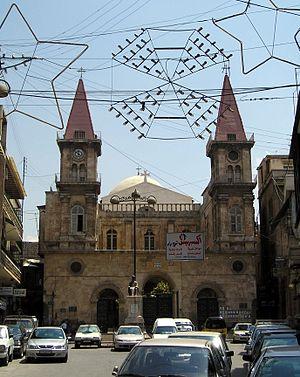
L’Église antiochienne syriaque maronite, plus connue sous le nom d’Église maronite, est une des Églises catholiques orientales. Le chef de l’Église porte le titre de patriarche d'Antioche des Maronites. Il existe une forme longue, mais non officielle : Patriarche des Maronites, d’Antioche et de tout l’Orient. Il a sa résidence à Bkerké, au Liban.
Le Conseil des patriarches catholiques d'Orient est une institution de l'Église catholique qui rassemble les patriarches des différentes Églises catholiques orientales du Moyen-Orient ainsi que le patriarche latin de Jérusalem.
Cette liste est sans doute incomplète et peut-être mal ordonnée. Votre aide est la bienvenue !